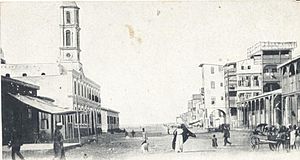
Port Said
Port Said - postkort fra 1907
Port Said ar. بور سعيد) er en by i Egypten og ligger ved indgangen til Suez-kanalen fra Middelhavet.